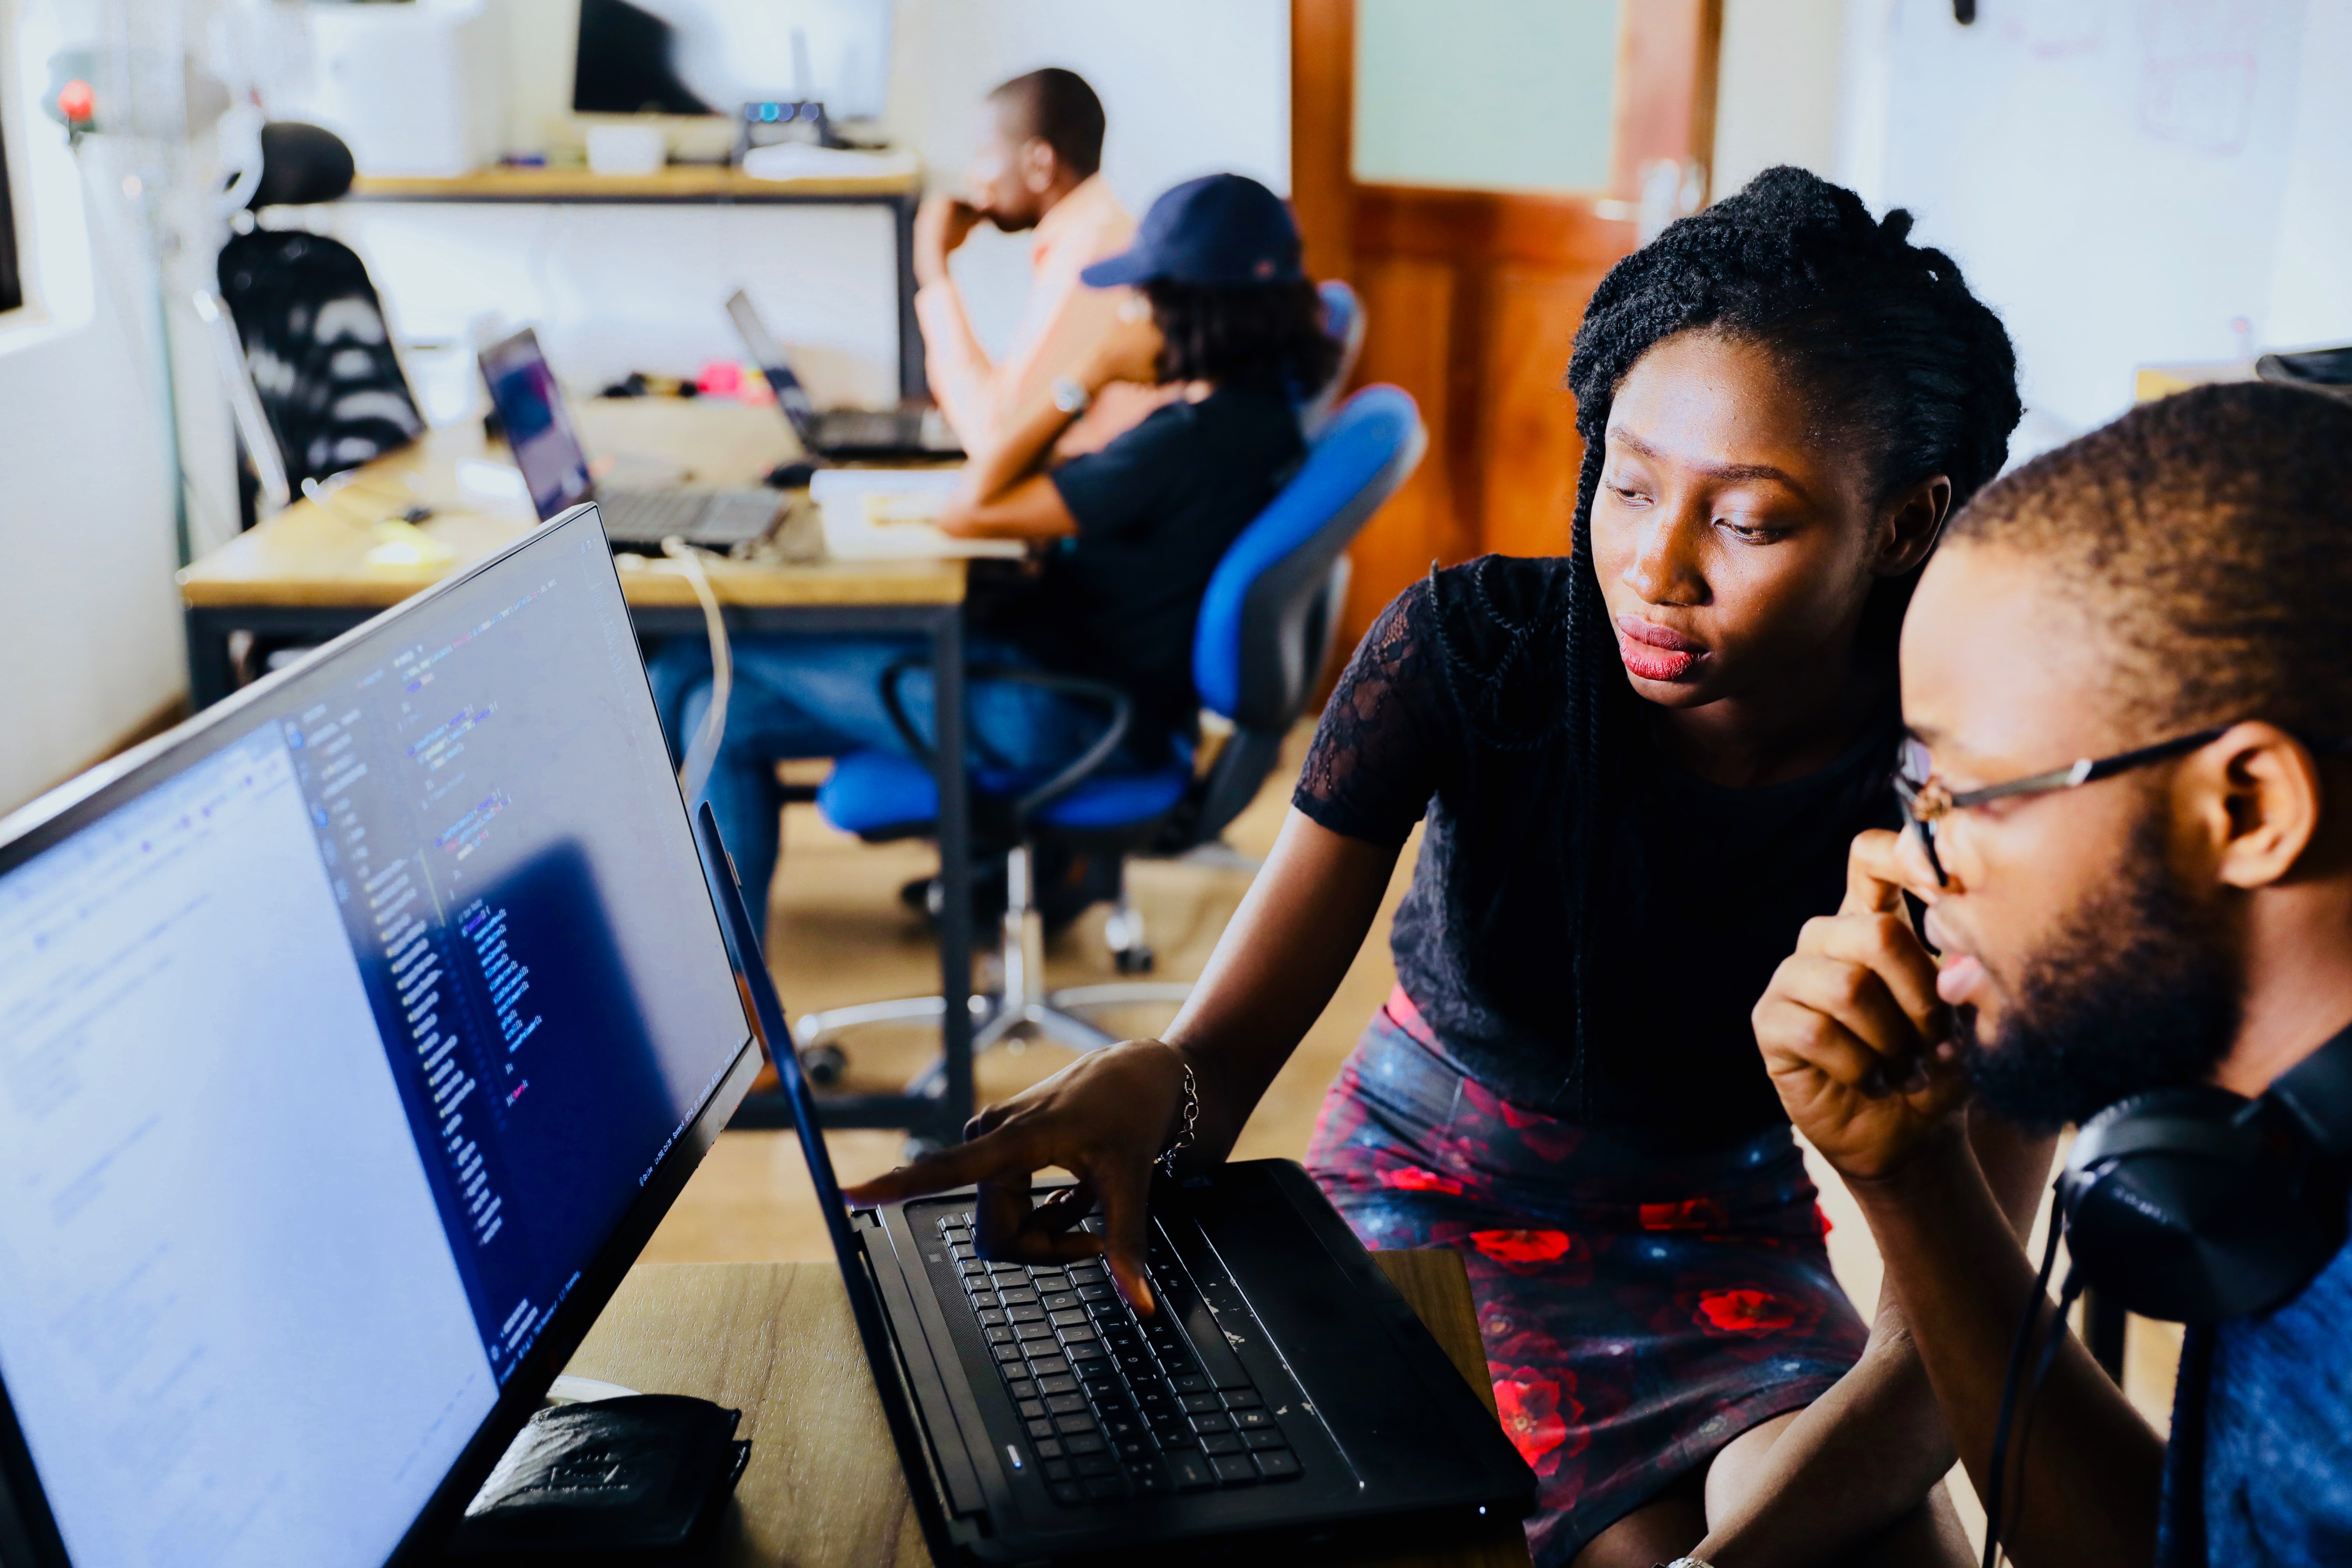
discussion, computer, personal computer, laptop, shirt, table, blue, netbook, desk, computer keyboard, chair, t shirt, touchpad, engineering, technology, electronic device, white collar worker, leisure, audio equipment, event, input device, job, software engineering, employment, office equipment, gadget, learning, conversation, shelf, education, eyewear, room, team, computer hardware, electronic instrument, training, collaboration, service, fun, class, student